Answer in natural language. Is brown square dresser further away or in front of lowprofile bed with blue bedding? Choose between the following options: further away or in front
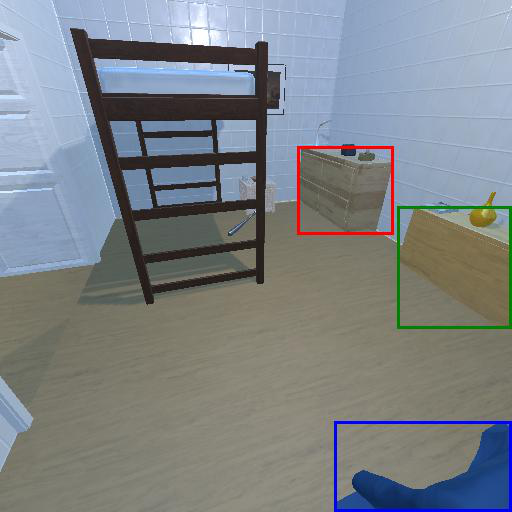
<answer>further away</answer>